Tibor Sekelj

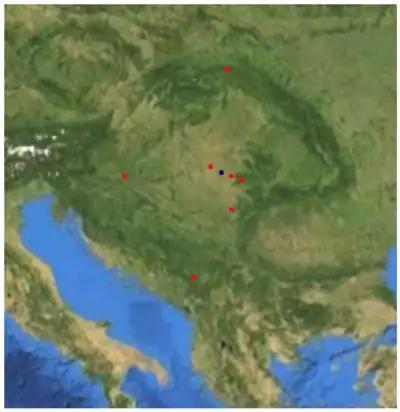
Consecutive places of residence of Tibor Sekelj in Europe, in youth (1912–1939) and after return from South-America (1954–1988)

Sekelj's father served as a veterinarian in the Austro-Hungarian Army and as a result the family moved around extensively. Several months after Tibor's birth the family moved to Cenei (now in Romania), where Tibor lived until he was ten years old. While Hungarian was his "mother tongue", the commonly spoken language was German. Sekelj had at least two sisters and a brother, Antonije, who later collaborated with him on several books. In 1922, the family settled in Kikinda, part of the Kingdom of Yugoslavia (now in Serbia), where Tibor learned Serbo-Croatian. He also studied French and soon was teaching it to his fellow students. Sekelj went on to learn a new language every four years. In 1926 his family moved to Nikšić (now in Montenegro), where he took up gym, mountaineering and where he walked the entire length of Montenegro. In 1929 he entered the University of Zagreb (in Croatia) and in 1933 was one of the three youngest students to have graduated from the school of law. During that time Tibor also studied painting, sculpture, Esperanto, filmmaking and journalism. But the practice of law bored him, and he turned his attention to writing. He began working as a journalist in Zagreb. In 1937 he started to work in Zagreb as a film screenwriter. In 1982, in Leuven, Belgium, at the World Youth Esperanto Conference, he discussed his Sephardic Jewish ancestry with Neil Blonstein.